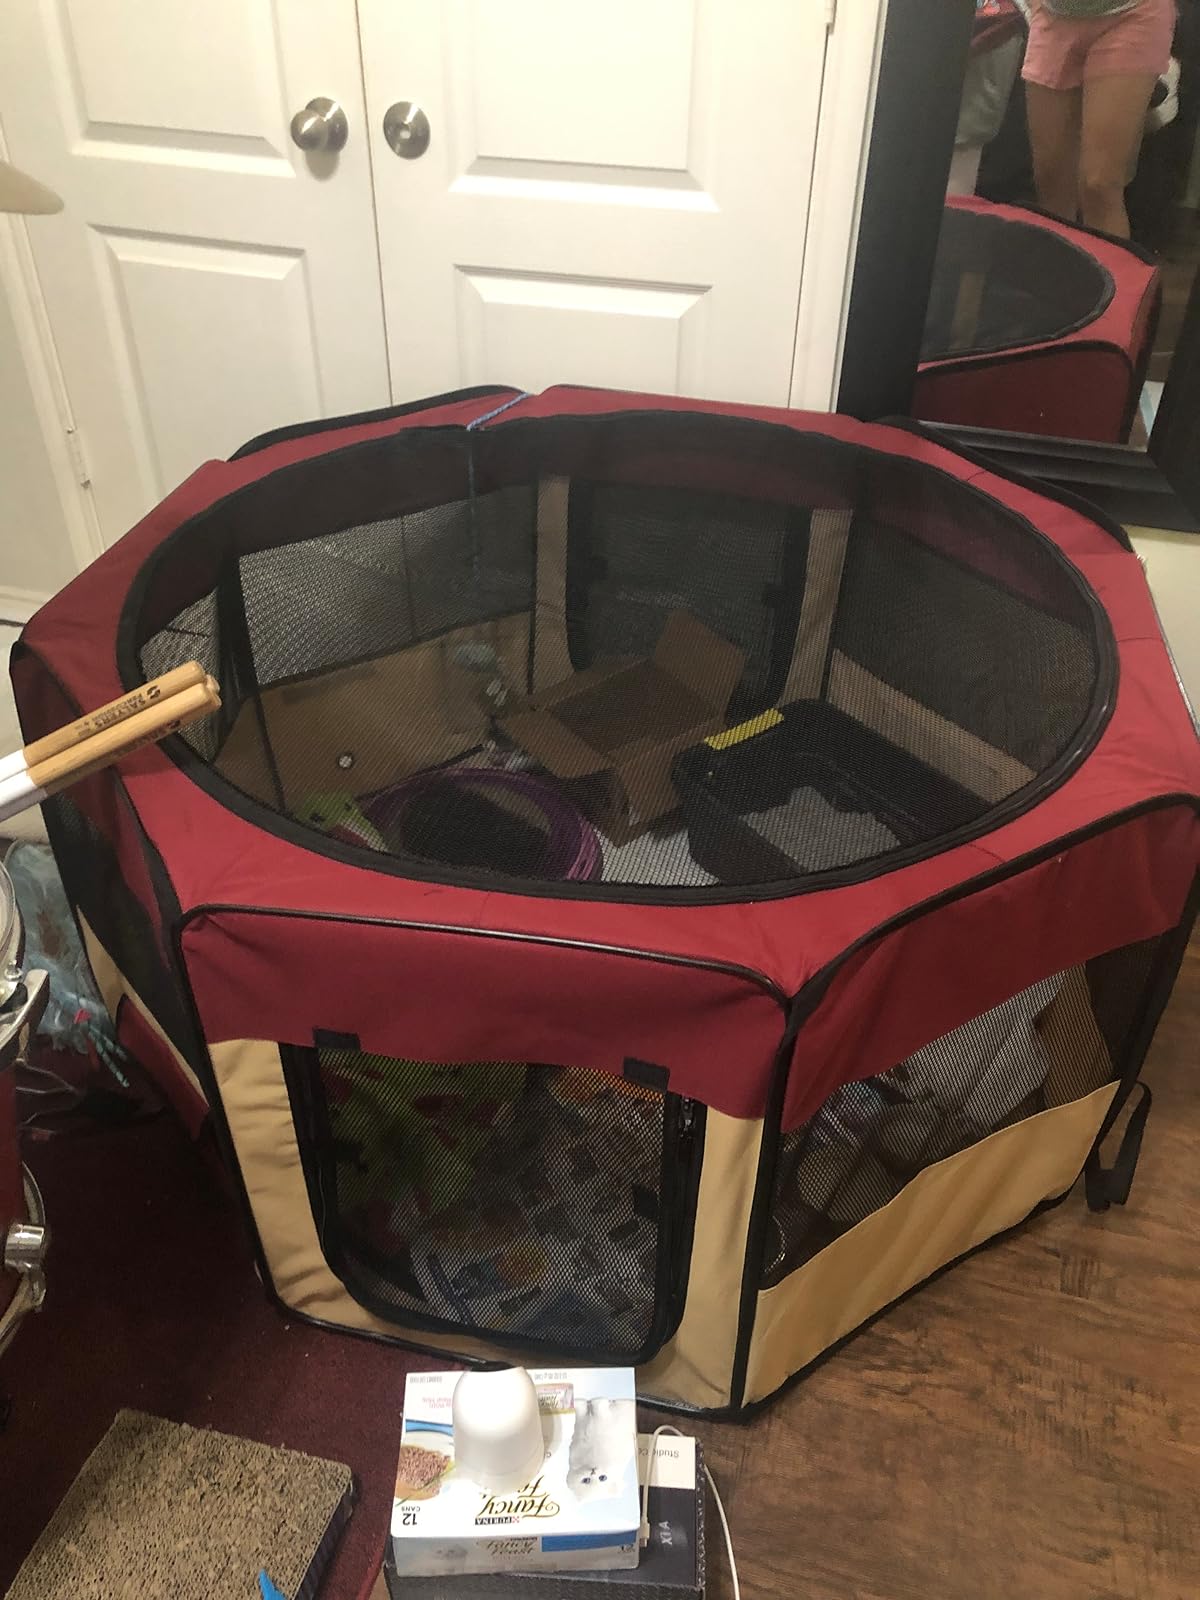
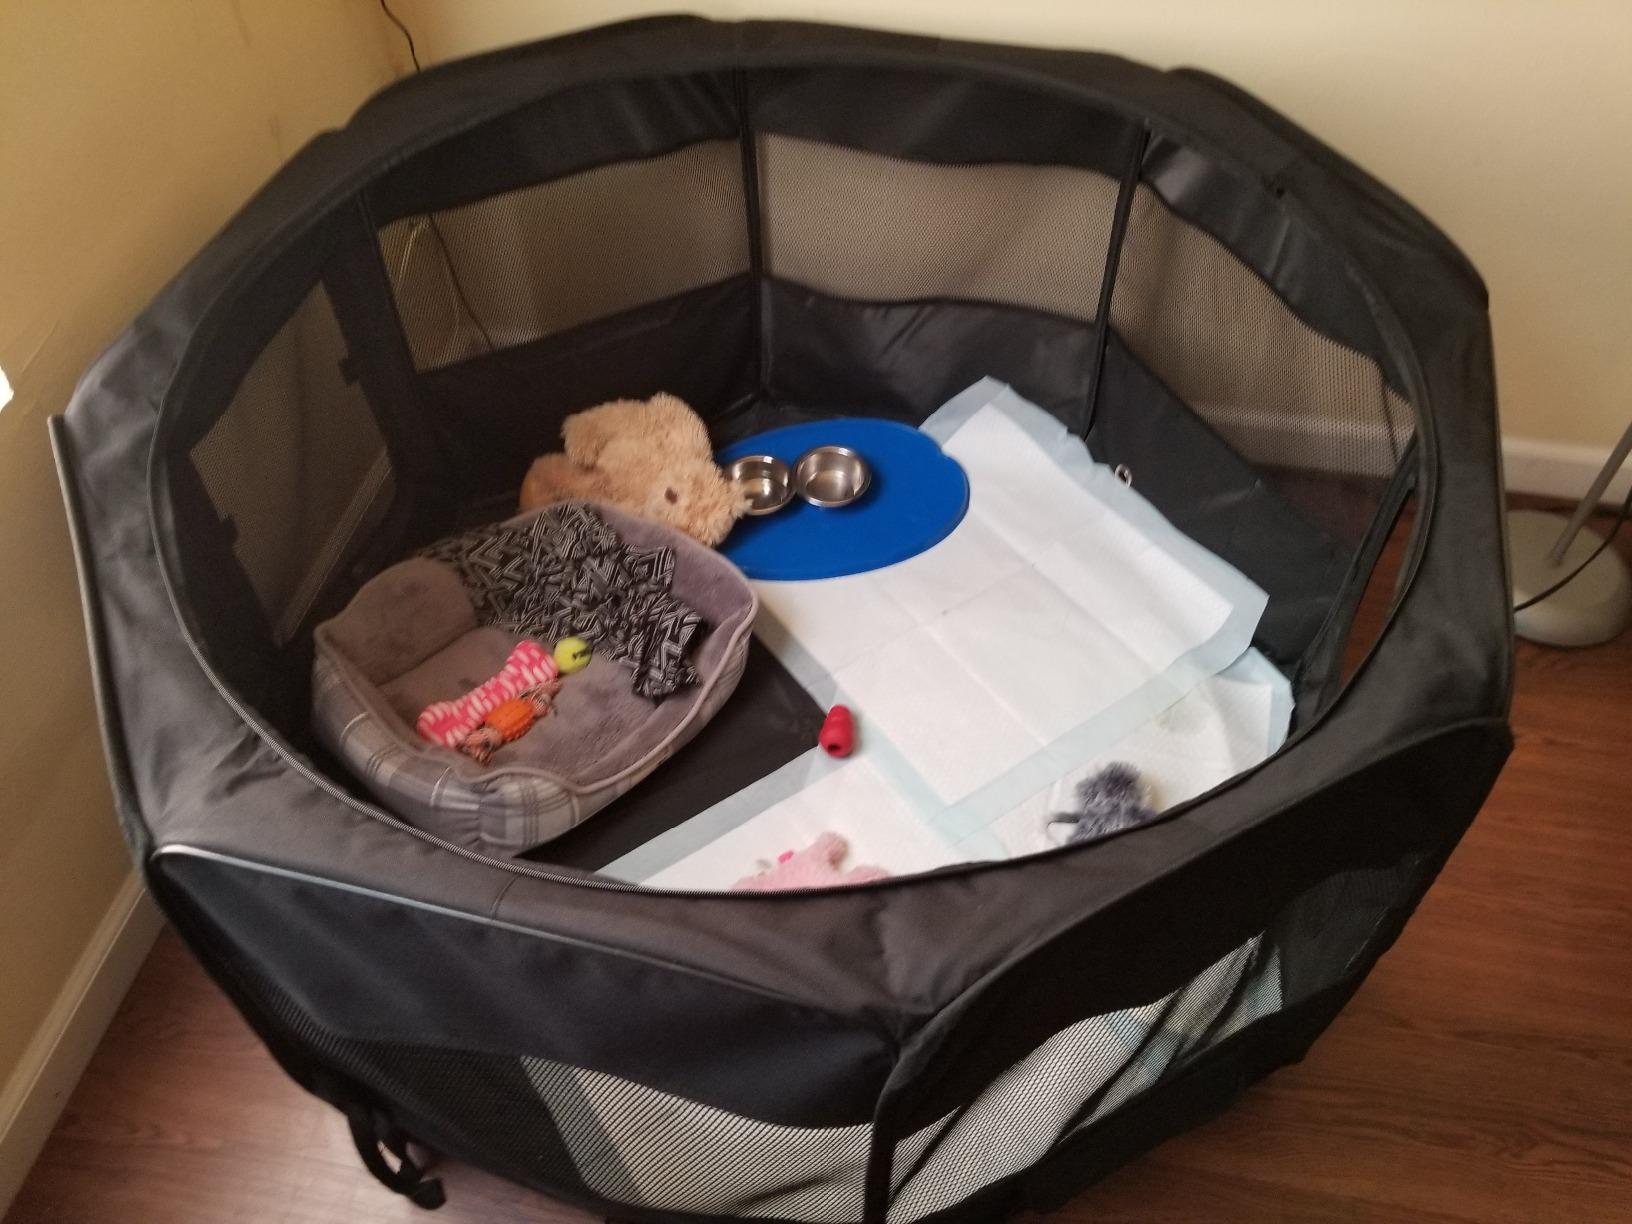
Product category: items_kennel
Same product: no